Libya

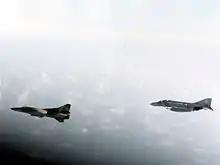
F-4J of VF-74 with Libyan MiG-23 over Gulf of Sidra in 1981

After the Italo-Turkish War (1911–1912), Italy simultaneously turned the three regions into colonies. From 1912 to 1927, the territory of Libya was known as Italian North Africa. From 1927 to 1934, the territory was split into two colonies, Italian Cyrenaica and Italian Tripolitania, run by Italian governors. Some 150,000 Italians settled in Libya, constituting roughly 20% of the total population.